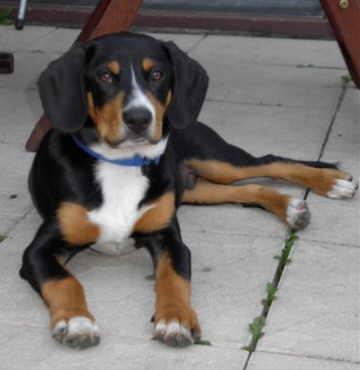
EntleBucher